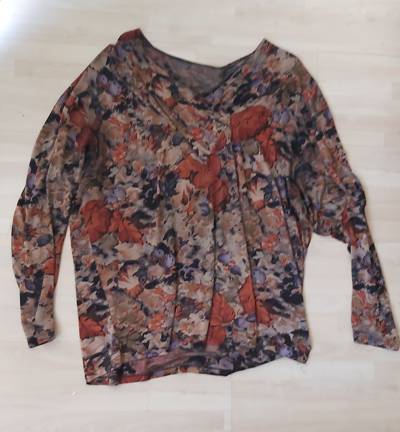
Waste category: clothes